Matthew Maty

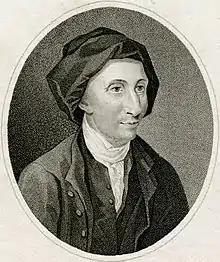
Matthew Maty

Matthew Maty (17 May 1718 – 2 July 1776), originally Matthieu Maty, was a Dutch physician and writer of Huguenot background, and after migration to England secretary of the Royal Society and the second principal librarian of the British Museum.